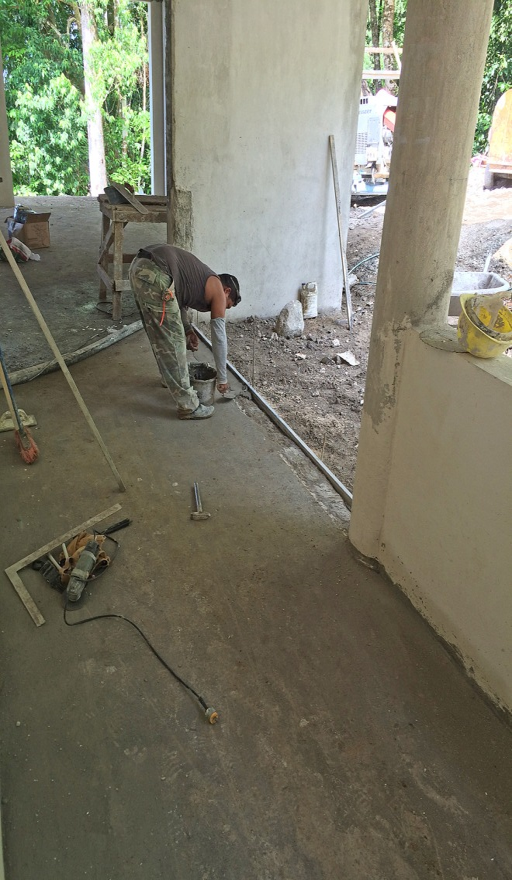
this is where we had a portion of the half wall torn out to improve the entrance to the house .